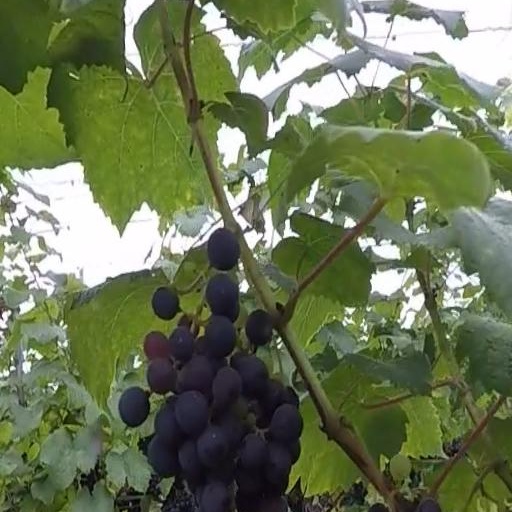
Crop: grape